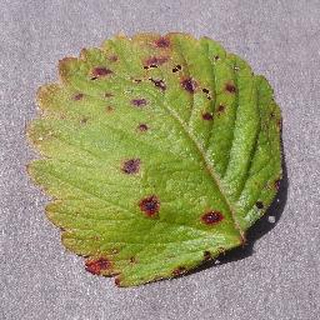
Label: strawberry_leaf_scorch